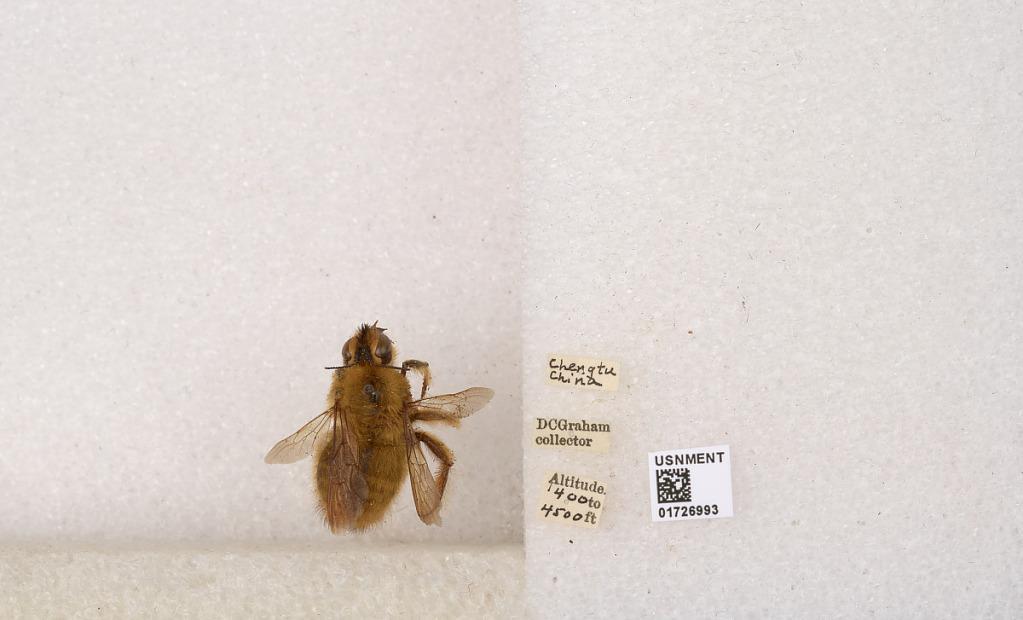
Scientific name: Xylocopa (Mesotrichia) latipes (Drury)
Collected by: D. Graham
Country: China
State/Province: Sichuan
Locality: Chengtu